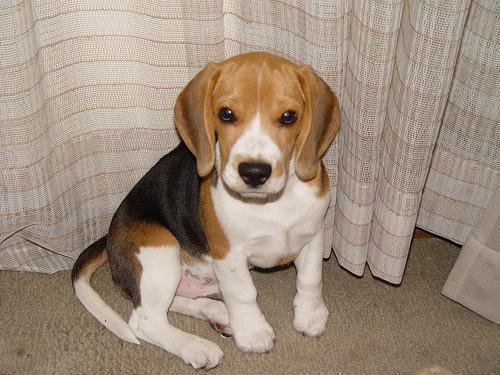
beagle